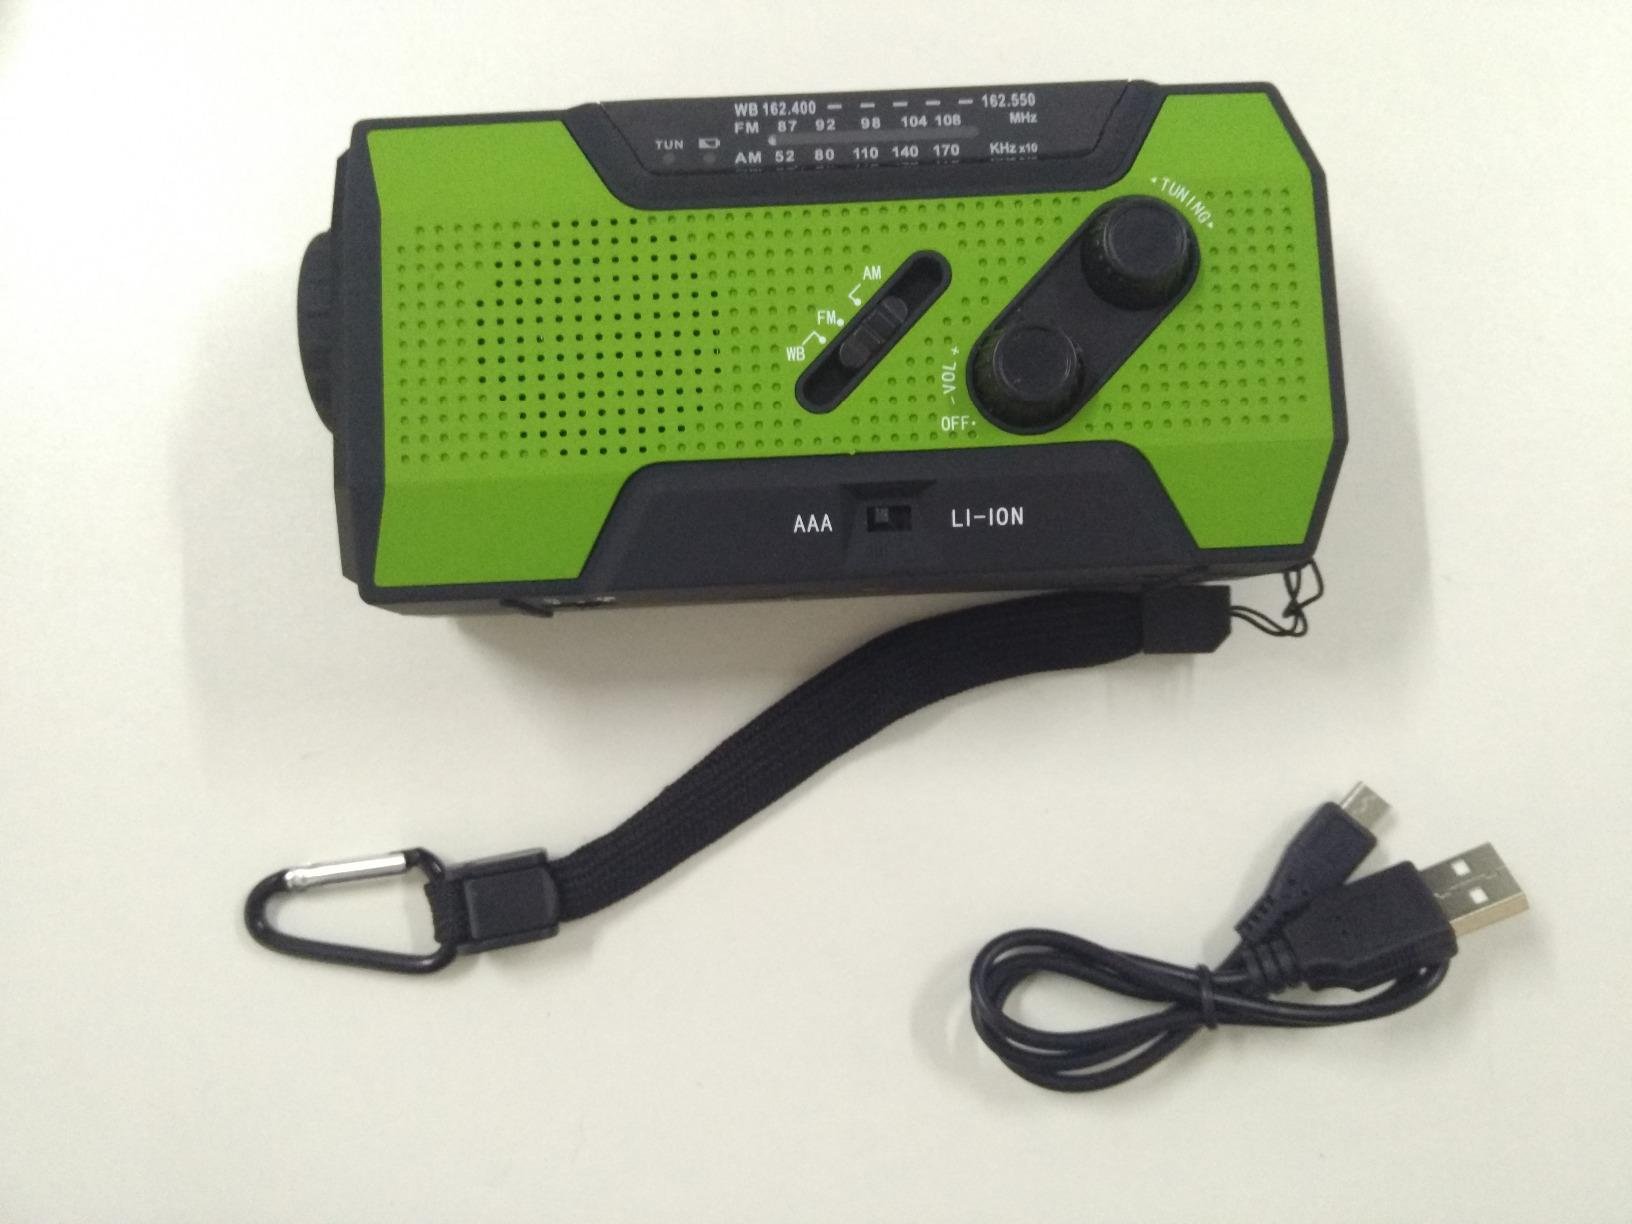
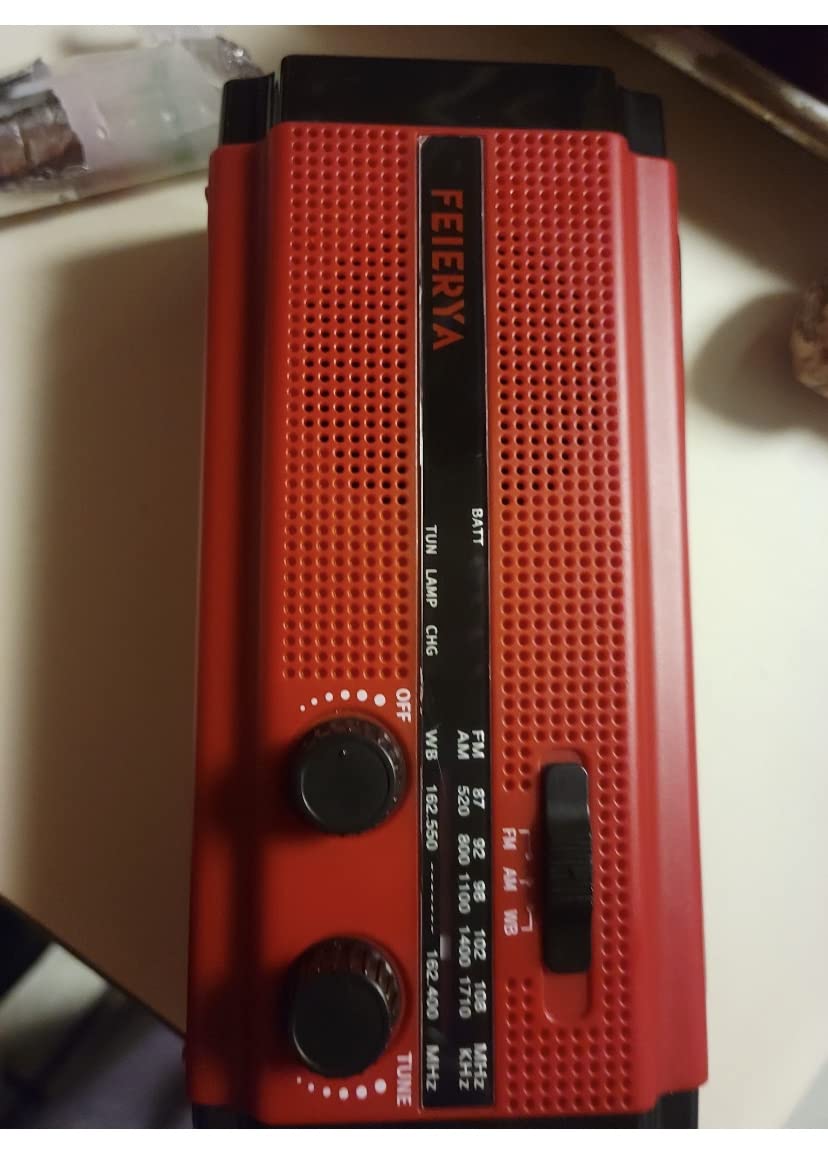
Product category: radio
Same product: no